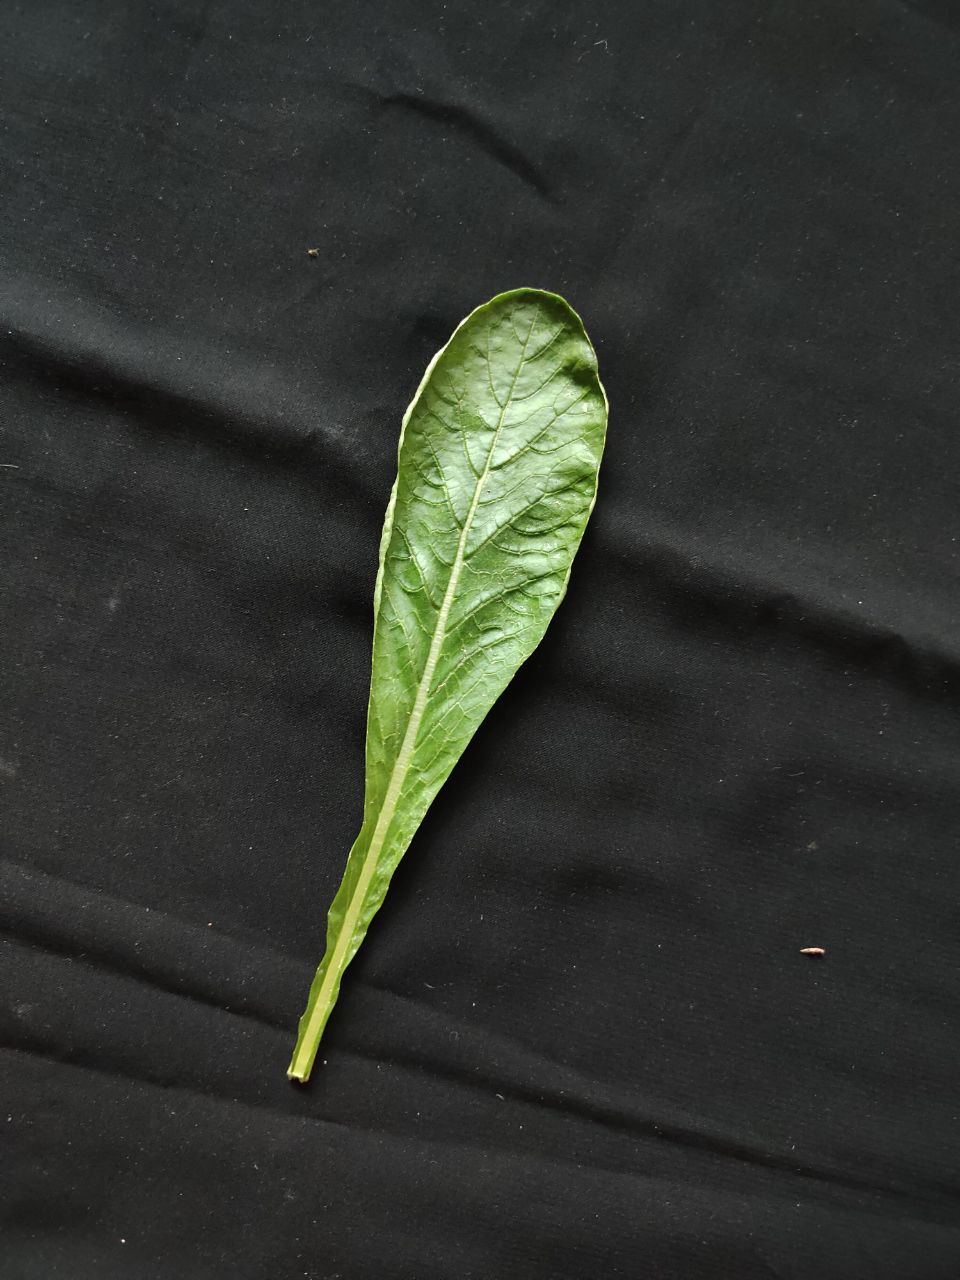
Label: Fresh leaf